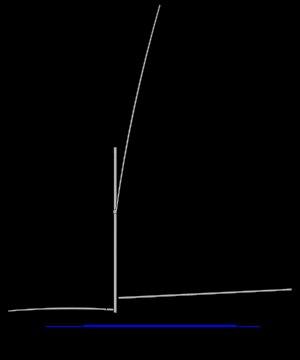
Le Vezon est un voilier dériveur à coque en acier riveté galvanisé de 4,70 m de longueur, construit en 1887 par le chantier naval Blasse situé à Chantenay-sur-Loire. D'abord gréé en houari nantais de 30 m² pour son premier propriétaire Rogatien Levesque, il est modifié et sa voilure est réduite à 20 m² par Baptiste Aubin qui en fait l'acquisition en 1936.